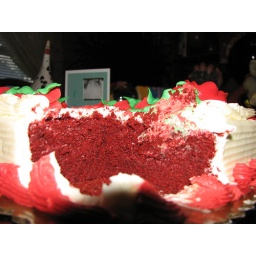
Red Velvet Cake. Something about that soft red cake just makes me want to roll around inside it...nude.